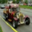
Label: truck